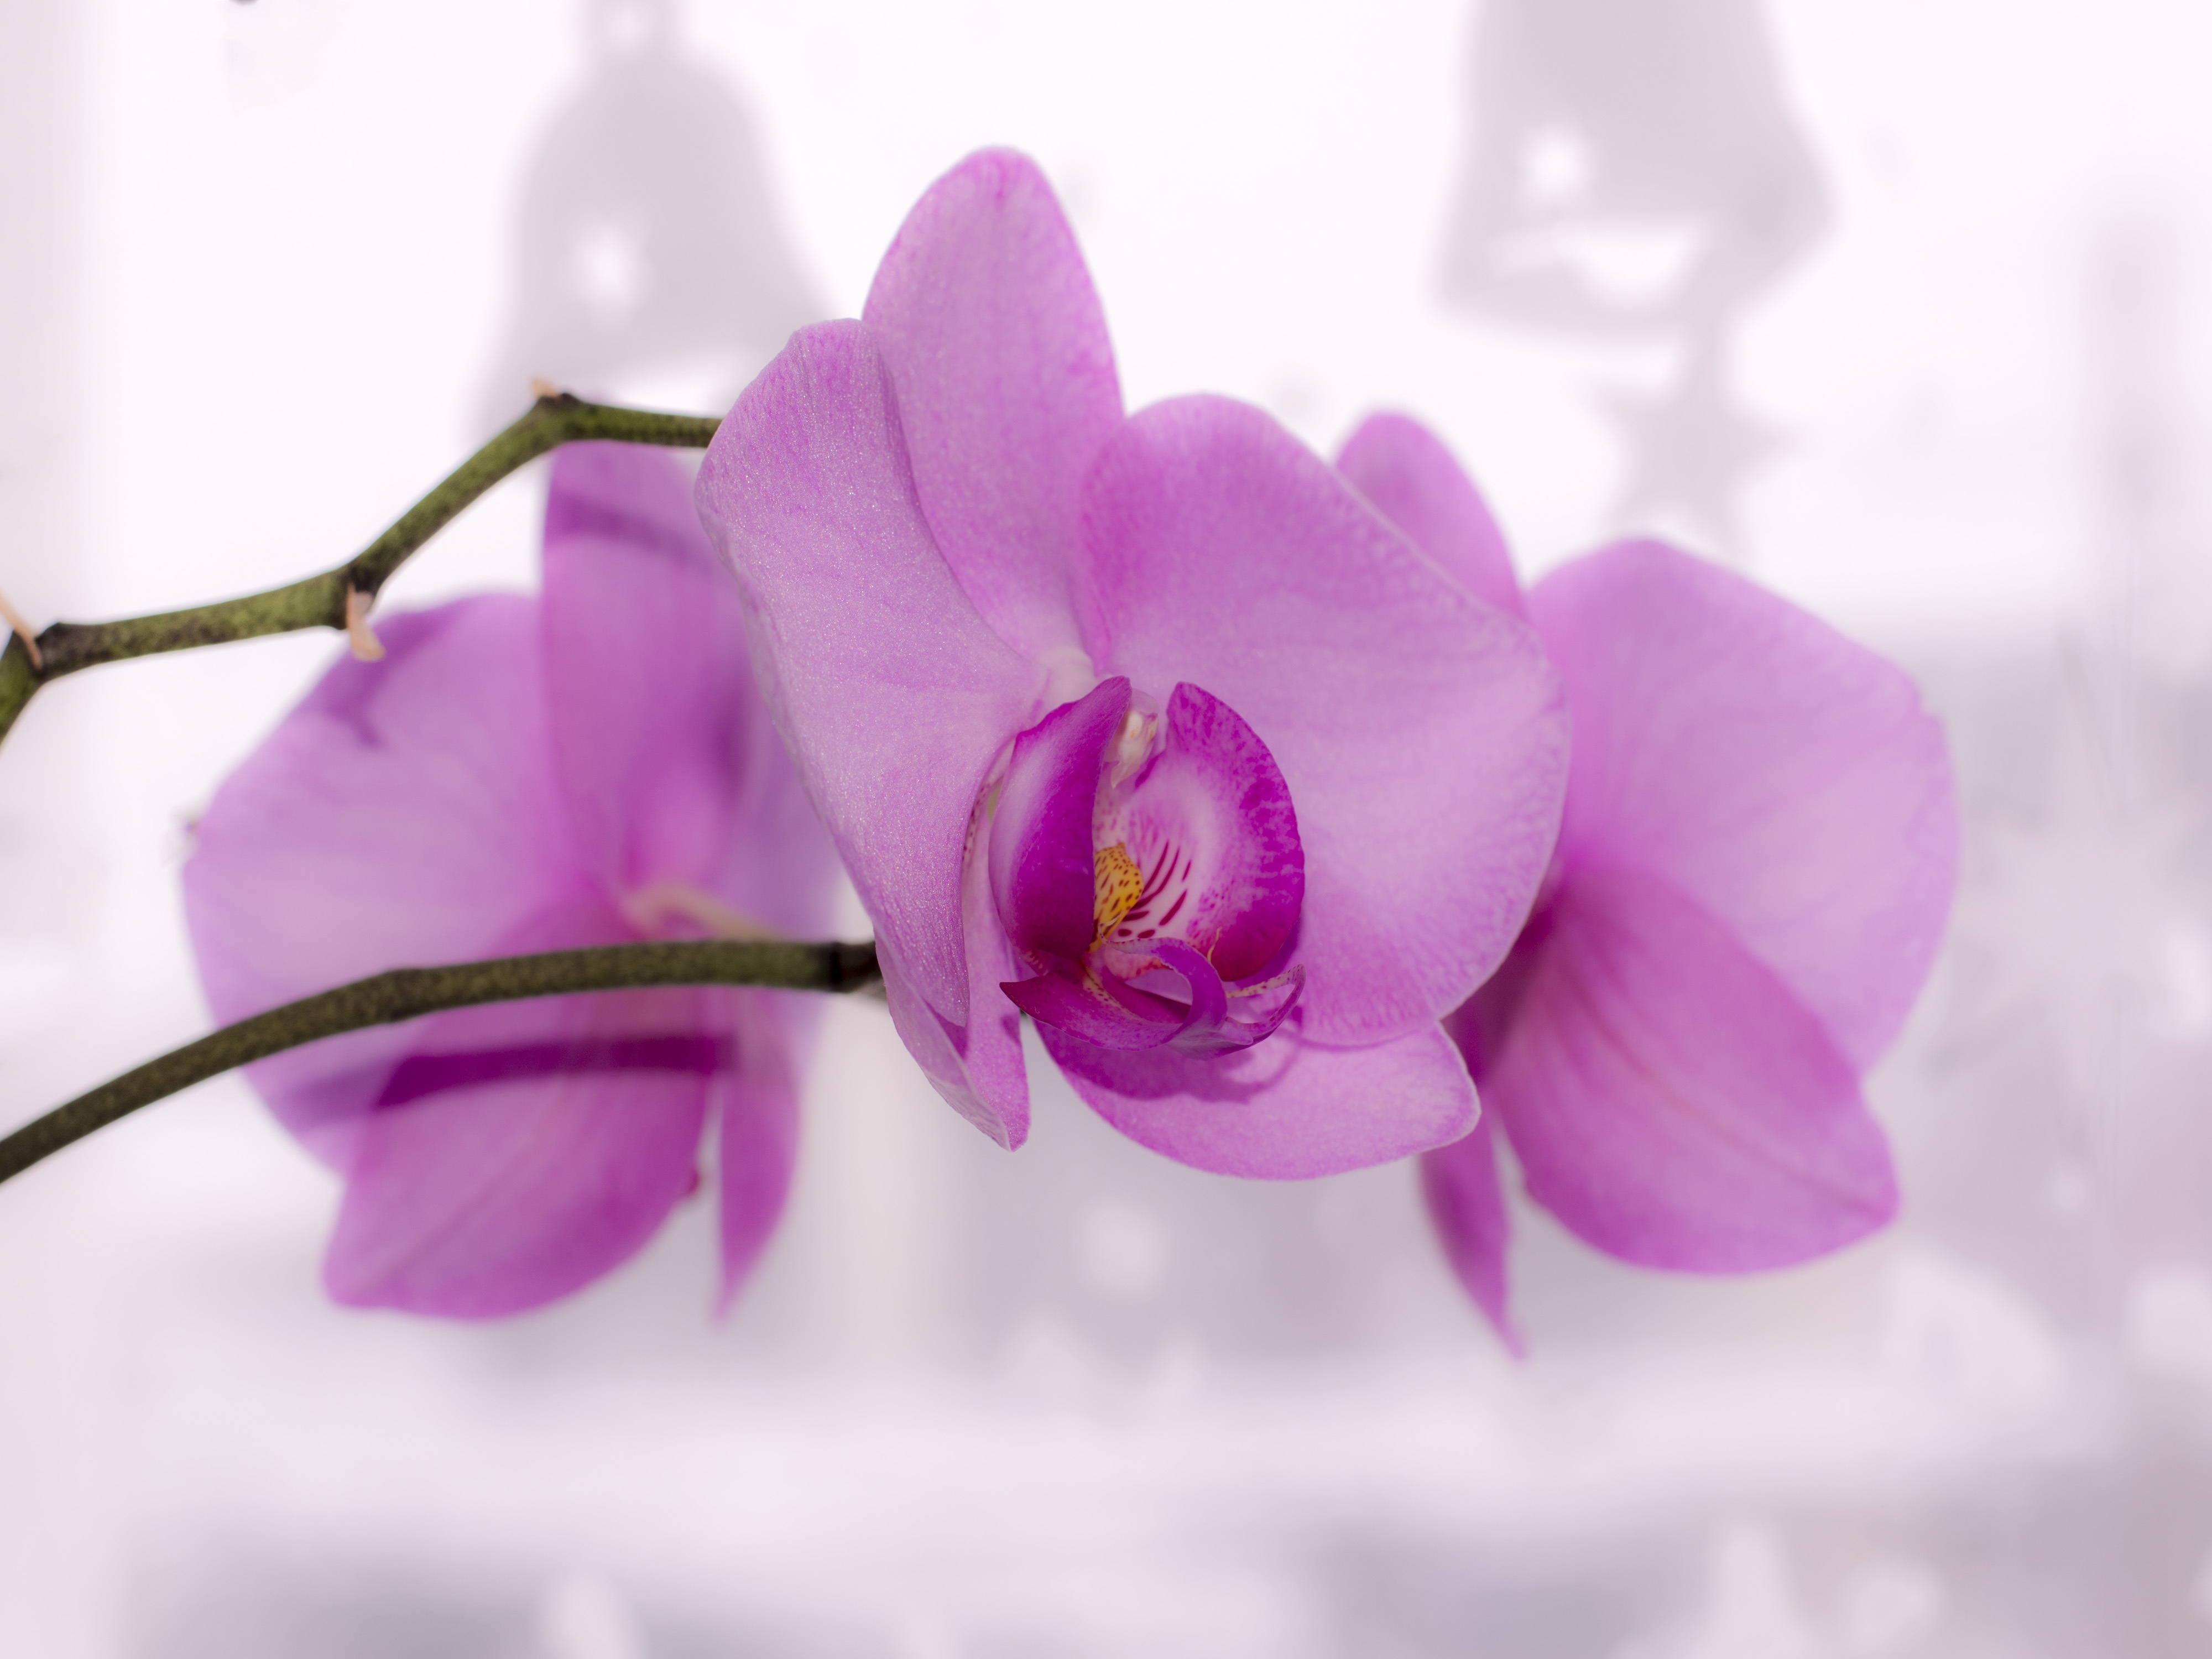
blossom, plant, photography, flower, purple, petal, pink, flora, orchid, close up, bright, beautiful, pink flower, macro photography, flowering plant, plant stem, land plant, moth orchid